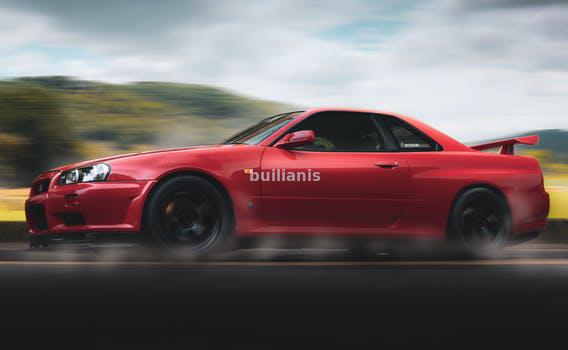
Label: Watermark